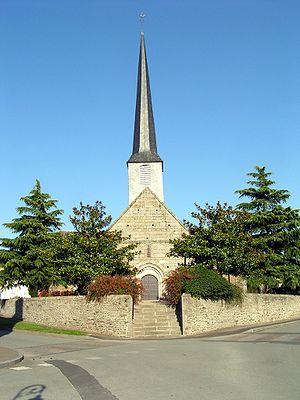
Pleugueneuc est une commune française située dans le département d'Ille-et-Vilaine en région Bretagne, peuplée de 1 903 habitants.